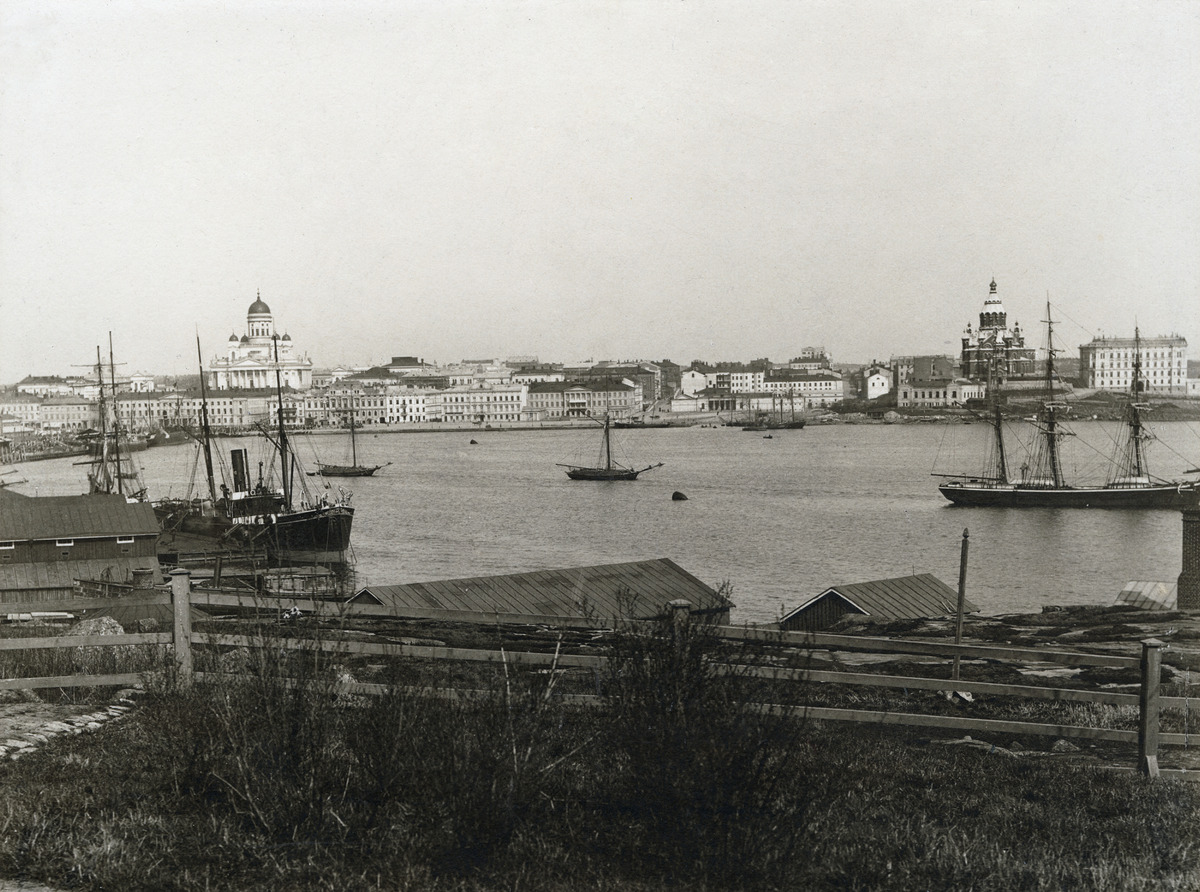
Eteläsatama
sisällön kuvaus: Eteläsatama. Makasiinilaituri, taustalla Kauppatori, Pohjoisesplanadi 1-15 ja Uspanskin katedraali sekä Helsingin Tuomiokirkko (=Nikolainkirkko). mustavalkoinen
Ajankohta: kuvausaika n 1895
Paikka: Suomi, Uusimaa, Helsinki, Katajanokka Helsinki, Eteläsatama
Aiheet: satamat, vesikulkuneuvot purjelaivatlaivat veneet, rannat, julkiset rakennukset kirkot